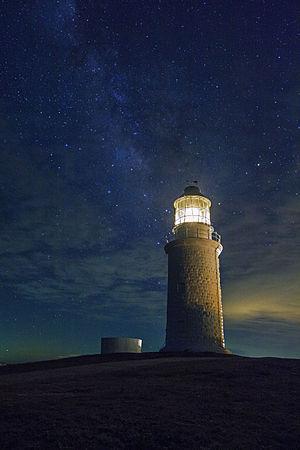
Le phare de Dongquan ou phare de l’île de Dongju est un phare de l’île Dongju dans le canton de Juguang, au sein du comté de Lienchiang à Taïwan.